Culture of Malta

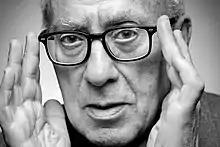
Oliver Friggieri

The oldest extant literary text in the Maltese language is Pietru Caxaro's poem, "Il-Kantilena" (circa 1470 to 1485) (also known as "Xidew il-Qada"), followed by Gian Francesco Bonamico's sonnet of praise to Grand Master Nicolò Cotoner, "Mejju gie' bl'Uard, u Zahar" "(The month of May has arrived, with roses and orange blossoms"), circa 1672. The earliest known Maltese dictionary was written by Francois de Vion Thezan Court (circa 1640). In 1700, an anonymous Gozitan poet wrote "Jaħasra Mingħajr Ħtija" "(Unfortunately Innocent)". A Maltese translation of the Lord's Prayer appeared in Johannes Heinrich Maius's work "Specimen Lingua Punicæ in hodierna Melitensium superstitis" (1718). A collection of religious sermons by a certain Dun Ignazio Saverio Mifsud, published between 1739 and 1746, is now regarded as the earliest known Maltese prose. An anonymous poem entitled "Fuqek Nitħaddet Malta" "(I am talking about you, Malta)", was written circa 1749, regarding the uprising of the slaves of that year. A few years later, in 1752, a catechism entitled "Tagħlim Nisrani ta' Dun Franġisk Wizzino" "(Don Francesco Wizzino's Christian Teachings)" was published in both Maltese and Italian. The occasion of Carnival in 1760 saw the publication of a collection of burlesque verses under the heading "Żwieġ la Maltija" "(Marriage, in the Maltese Style)", by Dun Feliċ Demarco.